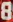
Number: 8